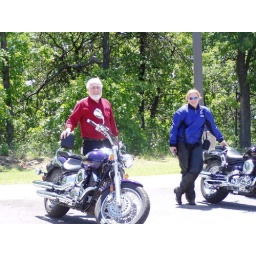
Gary and Me standing by our bikes at work.